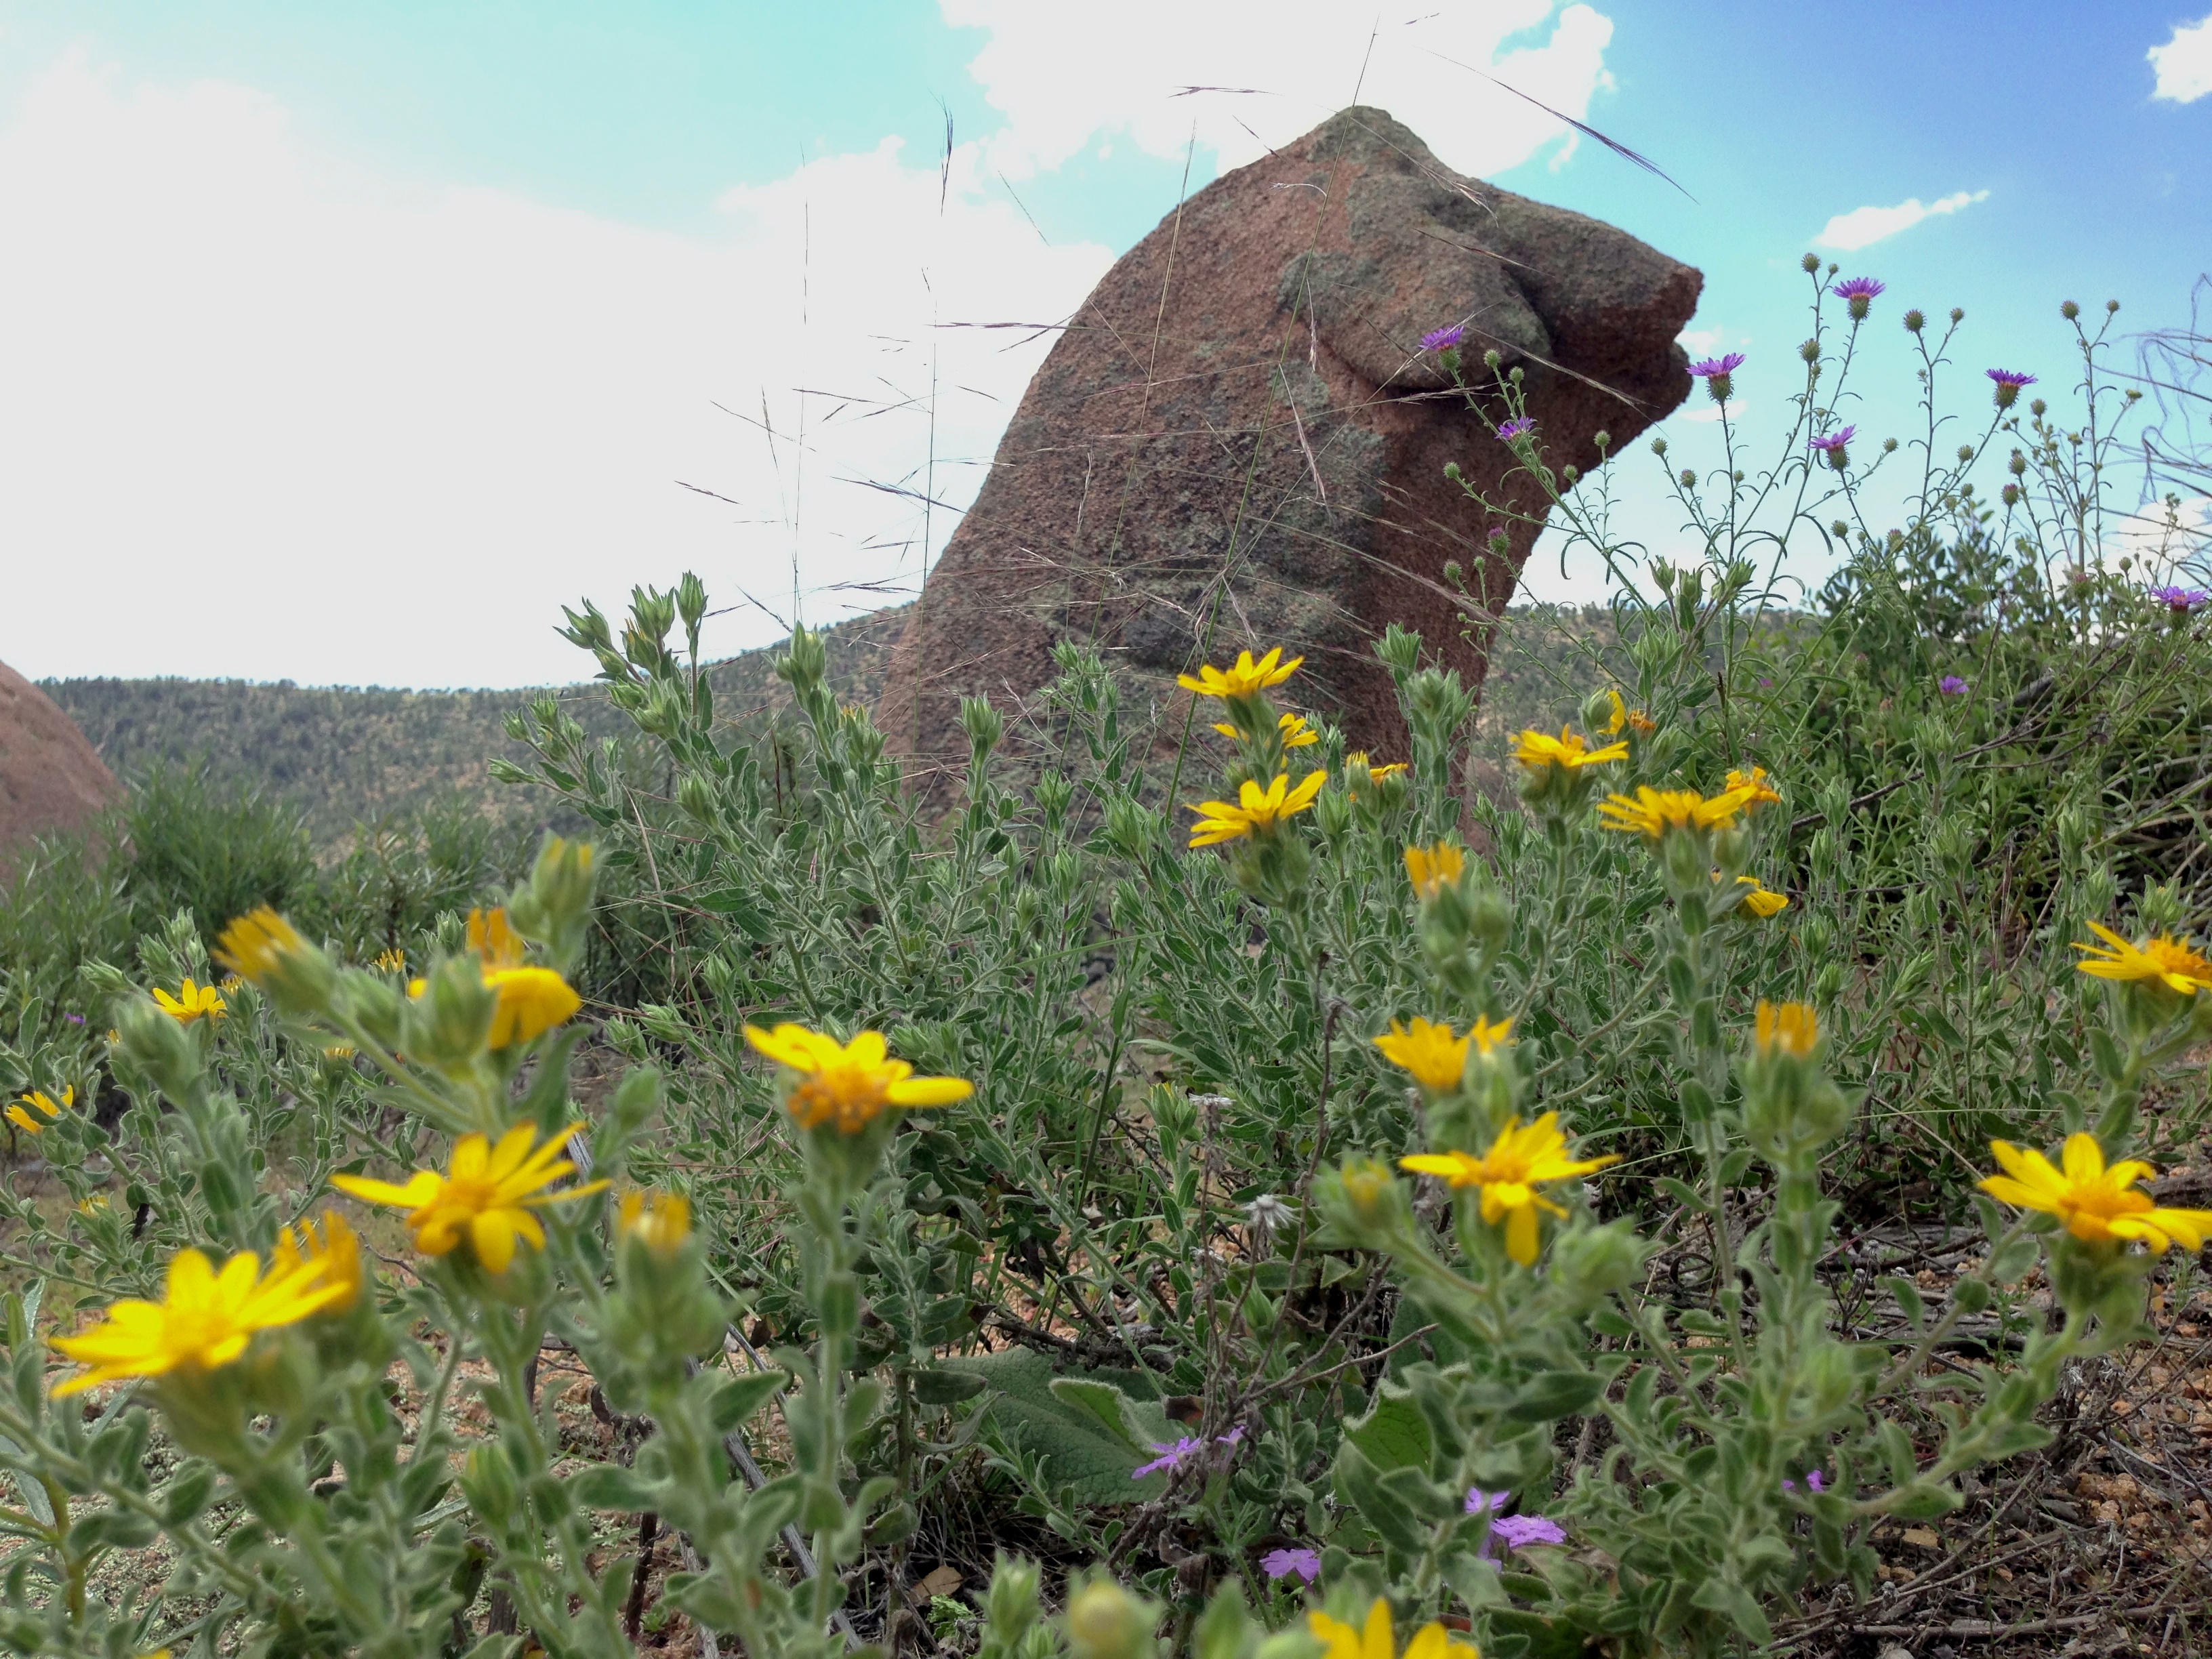
plant, meadow, prairie, flower, flora, fauna, wildflower, ecosystem, flowering plant, daisy family, land plant